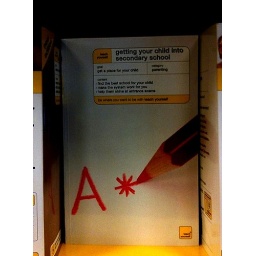
At last finding Katie's book on the shelf at Borders in Brent Cross